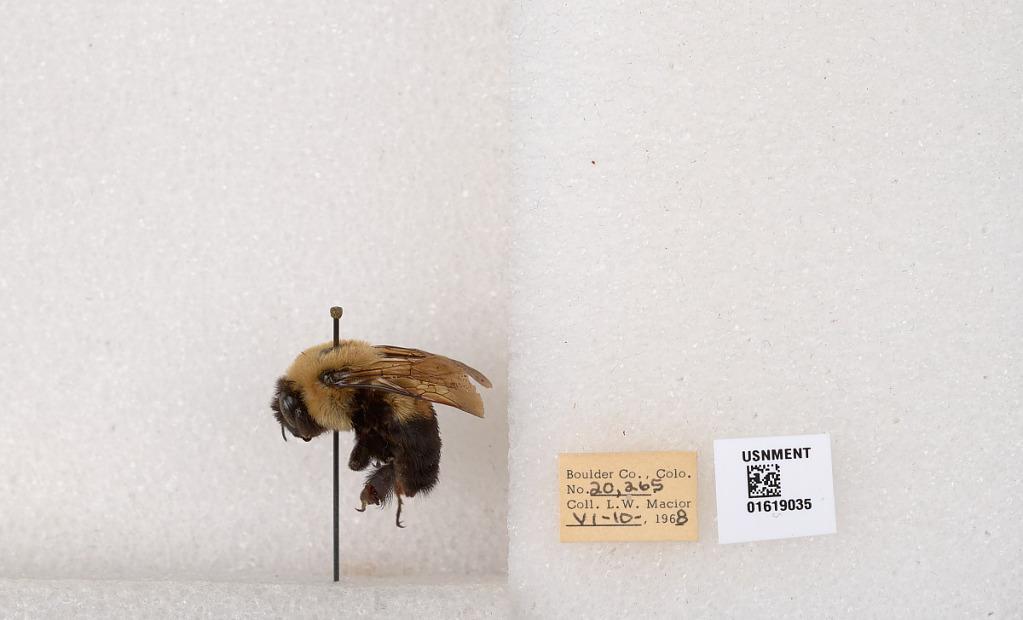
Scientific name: Bombus (Separatobombus) griseocollis (De Geer)
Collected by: L. Macior
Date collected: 1968-6-10
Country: United States
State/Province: Colorado
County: Boulder
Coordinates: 40.0925, -105.358